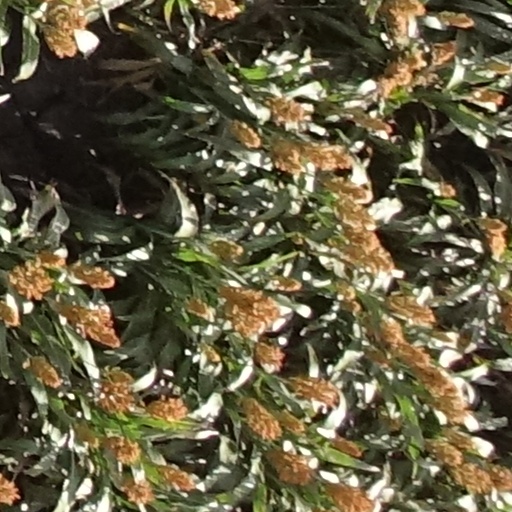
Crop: sorghum